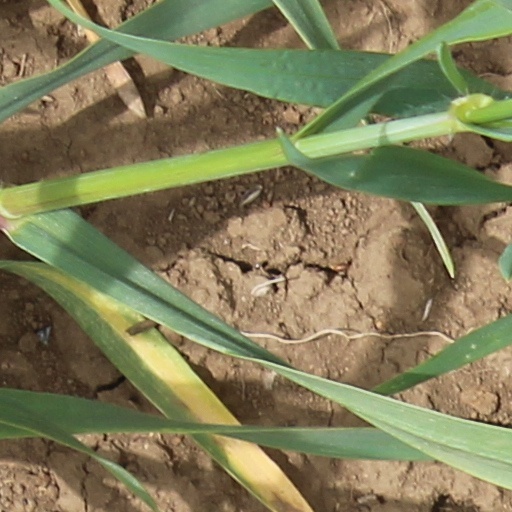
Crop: wheat